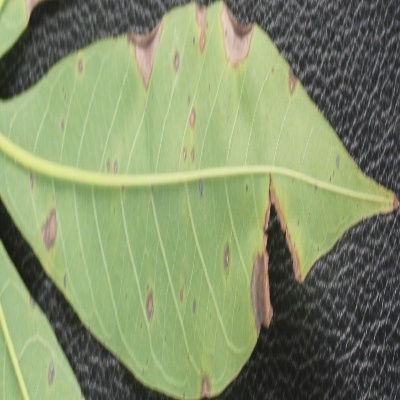
Crop: Cassava
Condition: bacterial blight